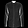
Label: Shirt